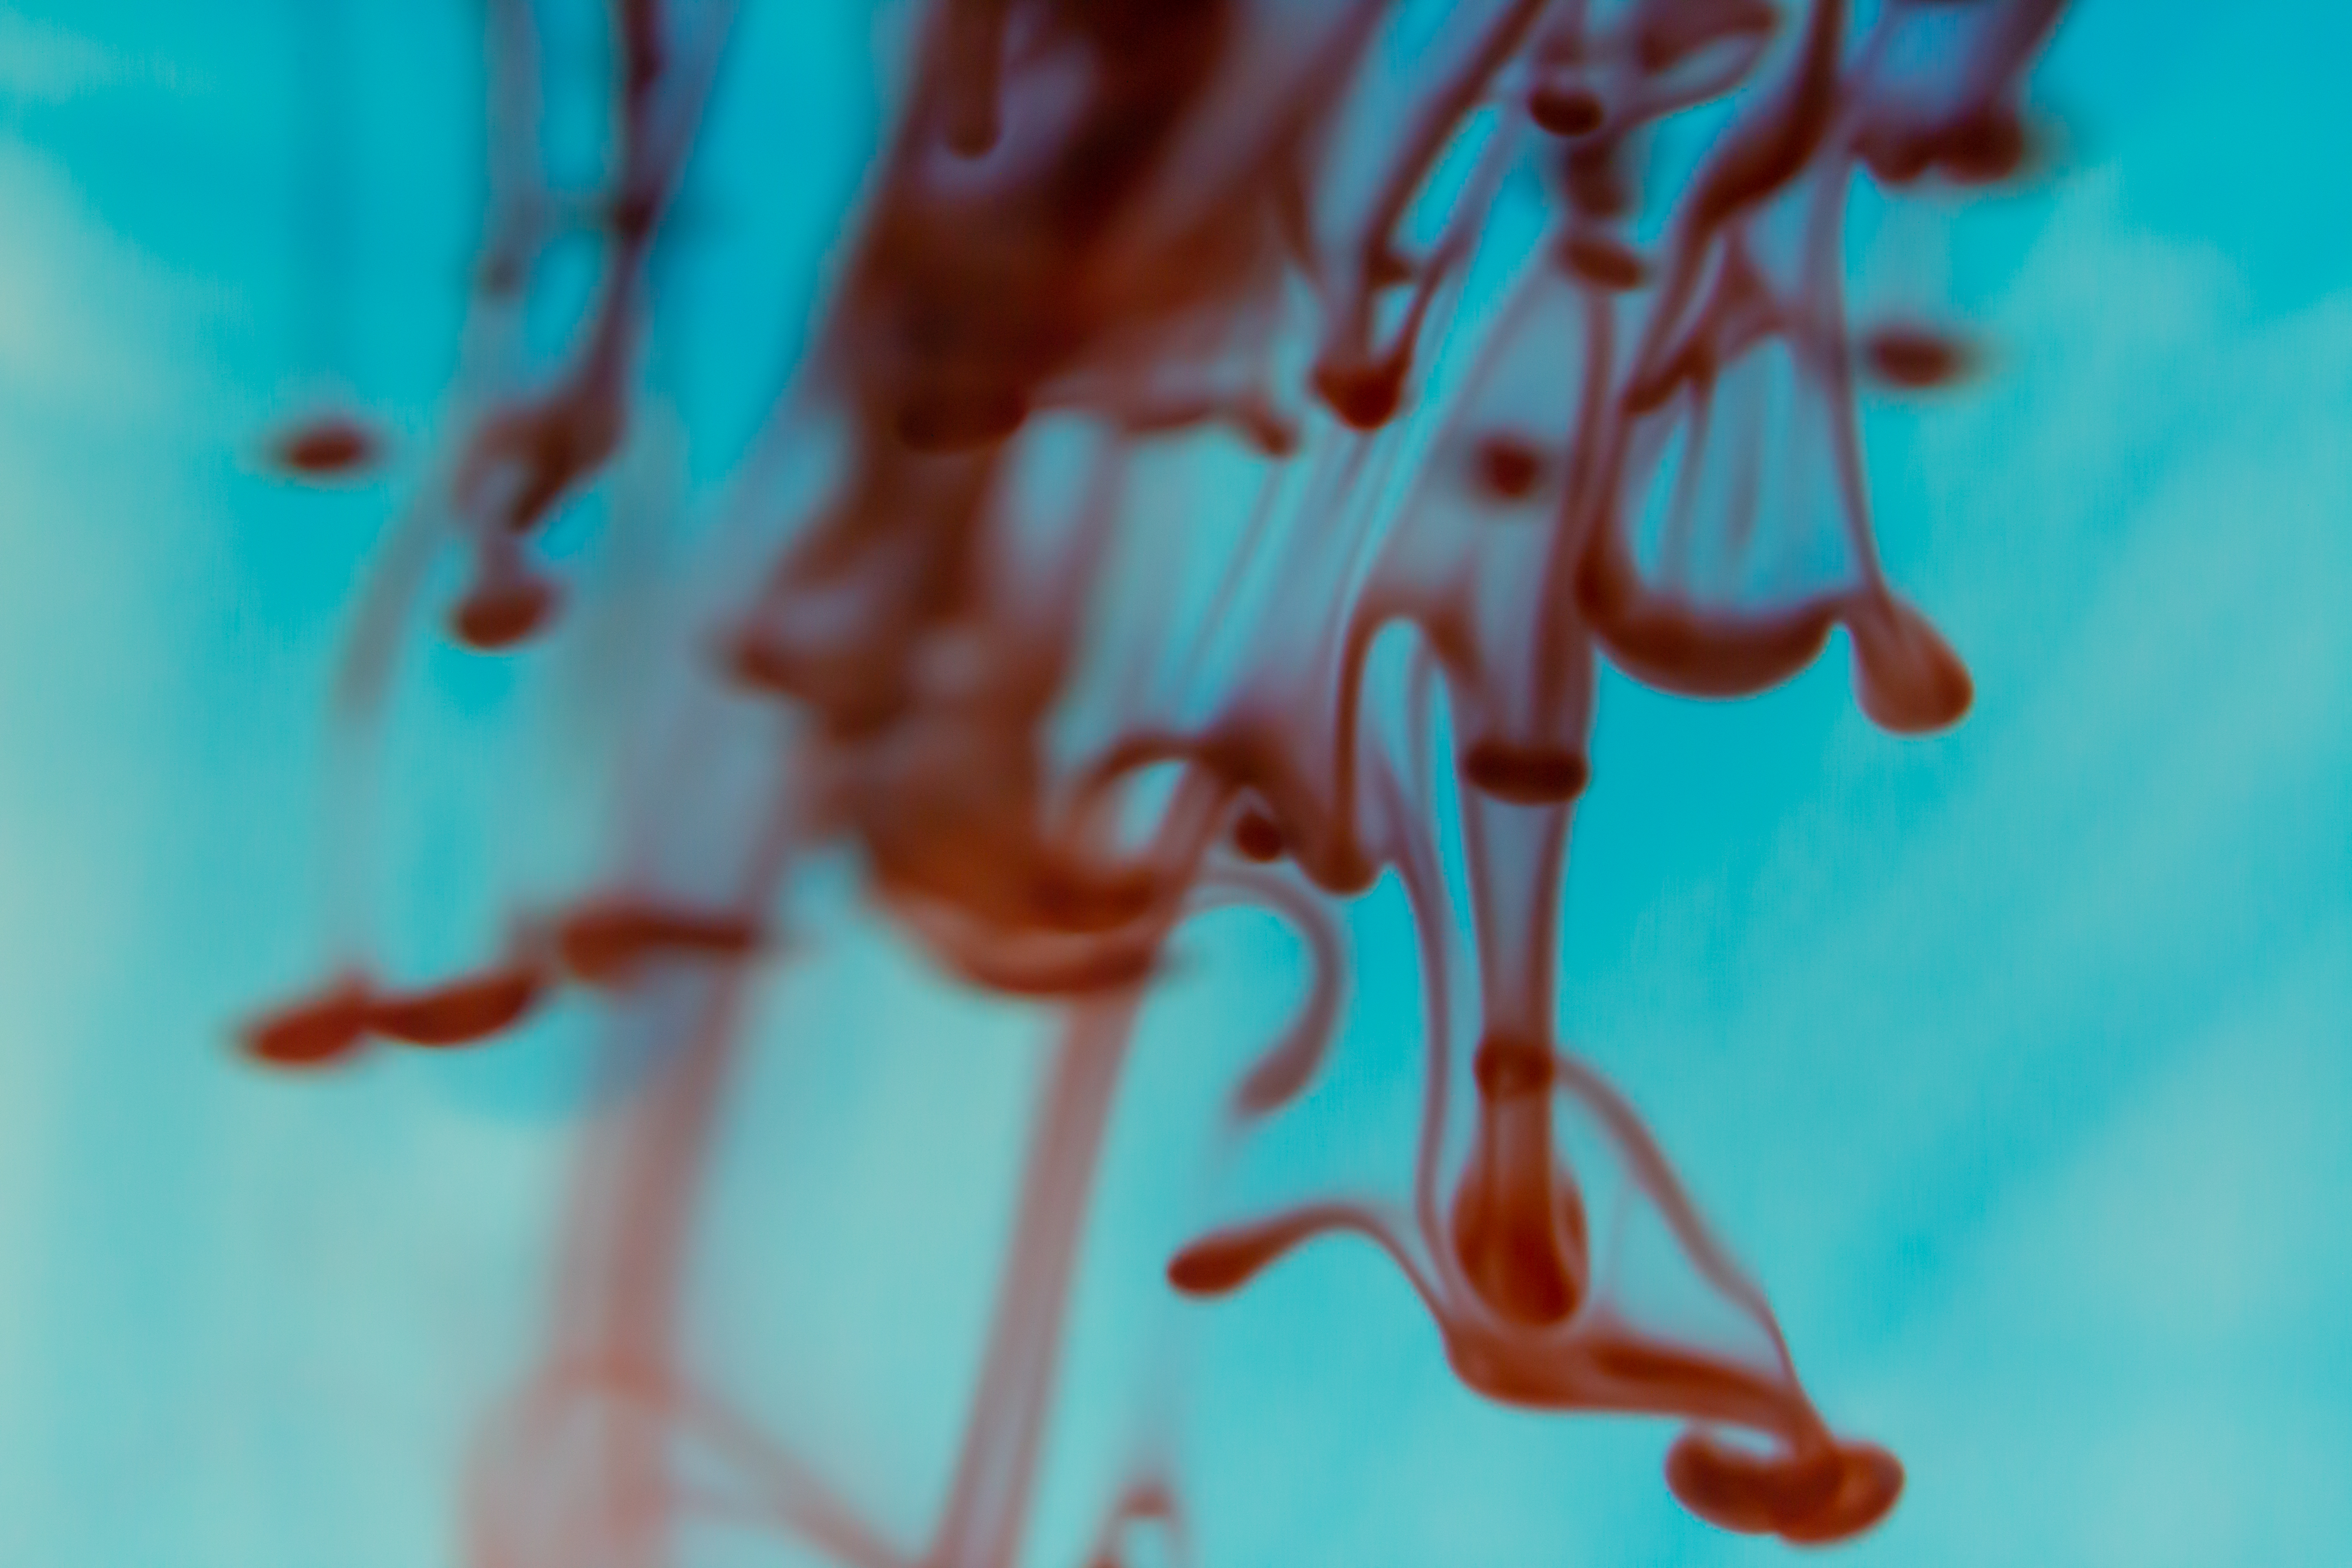
blue, turquoise, organism, close up, macro photography, font, art